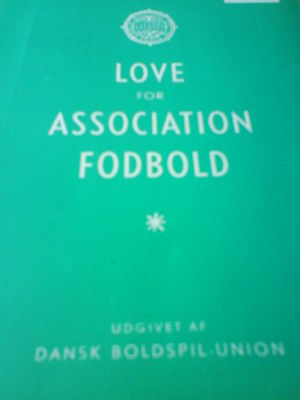
Fodboldloven
DBUs fodboldlov fra 1977/78.
DBUs officielle fodboldlov fra 1977
Fodboldloven er de komplette regler til fodbold og er sanktioneret af FIFA og IFAB. Lovsamlingen udkommer hvert år, ajourført med eventuelle ændringer i reglerne, og styres i Danmark af DBU.